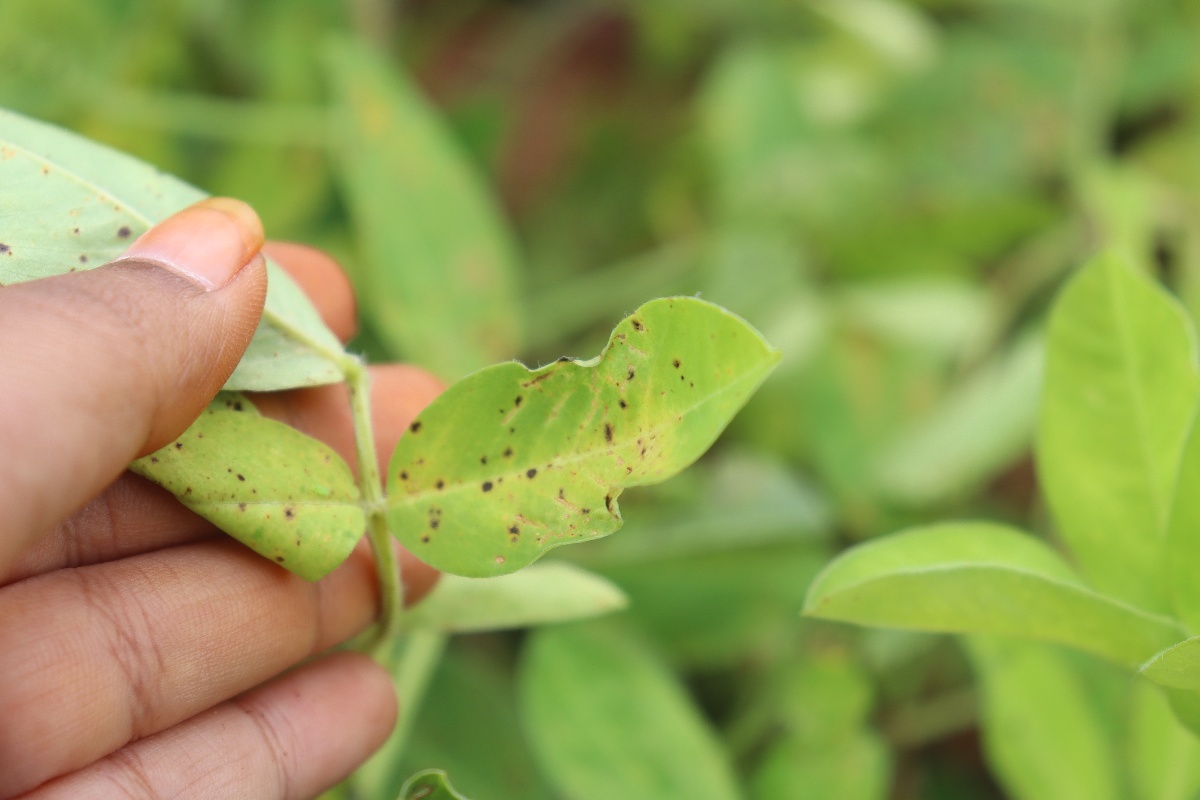
Label: late leaf spot